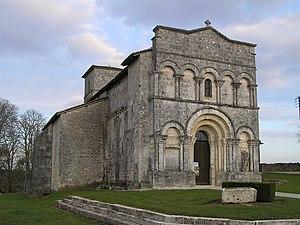
église de Dirac, Charente, France
L'église Saint-Martial est une église catholique située à Dirac, en France.
Cet article recense les monuments historiques de la Charente, en France.
Dirac est une commune du sud-ouest de la France, située dans le département de la Charente.